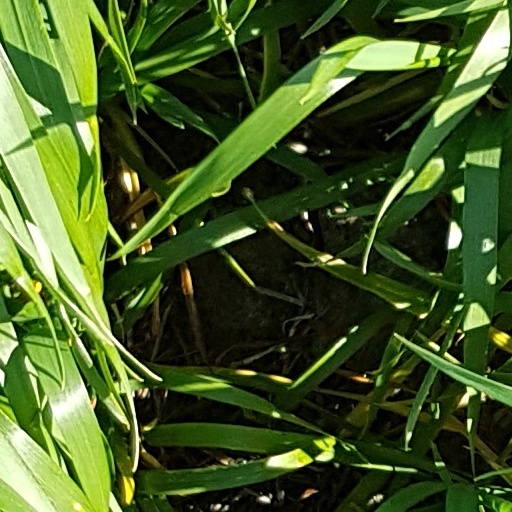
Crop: wheat